Iliass Bel Hassani

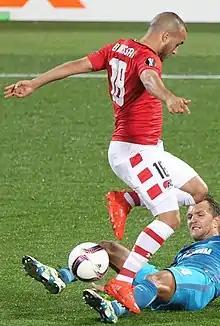
Bel Hassani with AZ

Iliass Bel Hassani ( born 16 September 1992) is a Moroccan professional footballer who plays as an attacking midfielder for Saudi Arabian club Al-Jabalain.